Pont-l'Évêque Prison

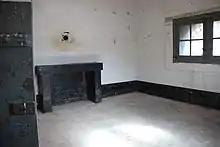
Communal cell with fireplace.

The Pont-l'Évêque inmates had committed minor offences. More serious and violent offenses led to detention at Beaulieu prison after conviction. The building was first occupied by around 14 prisoners, then by the end of the 19th century by around 100. Prison overcrowding was also noted, with three men occupying individual bunks and women being transferred to Caen in 1874. This overcrowding seemed to be linked to the development of the coastal towns of Deauville, Trouville-sur-Mer and Honfleur.